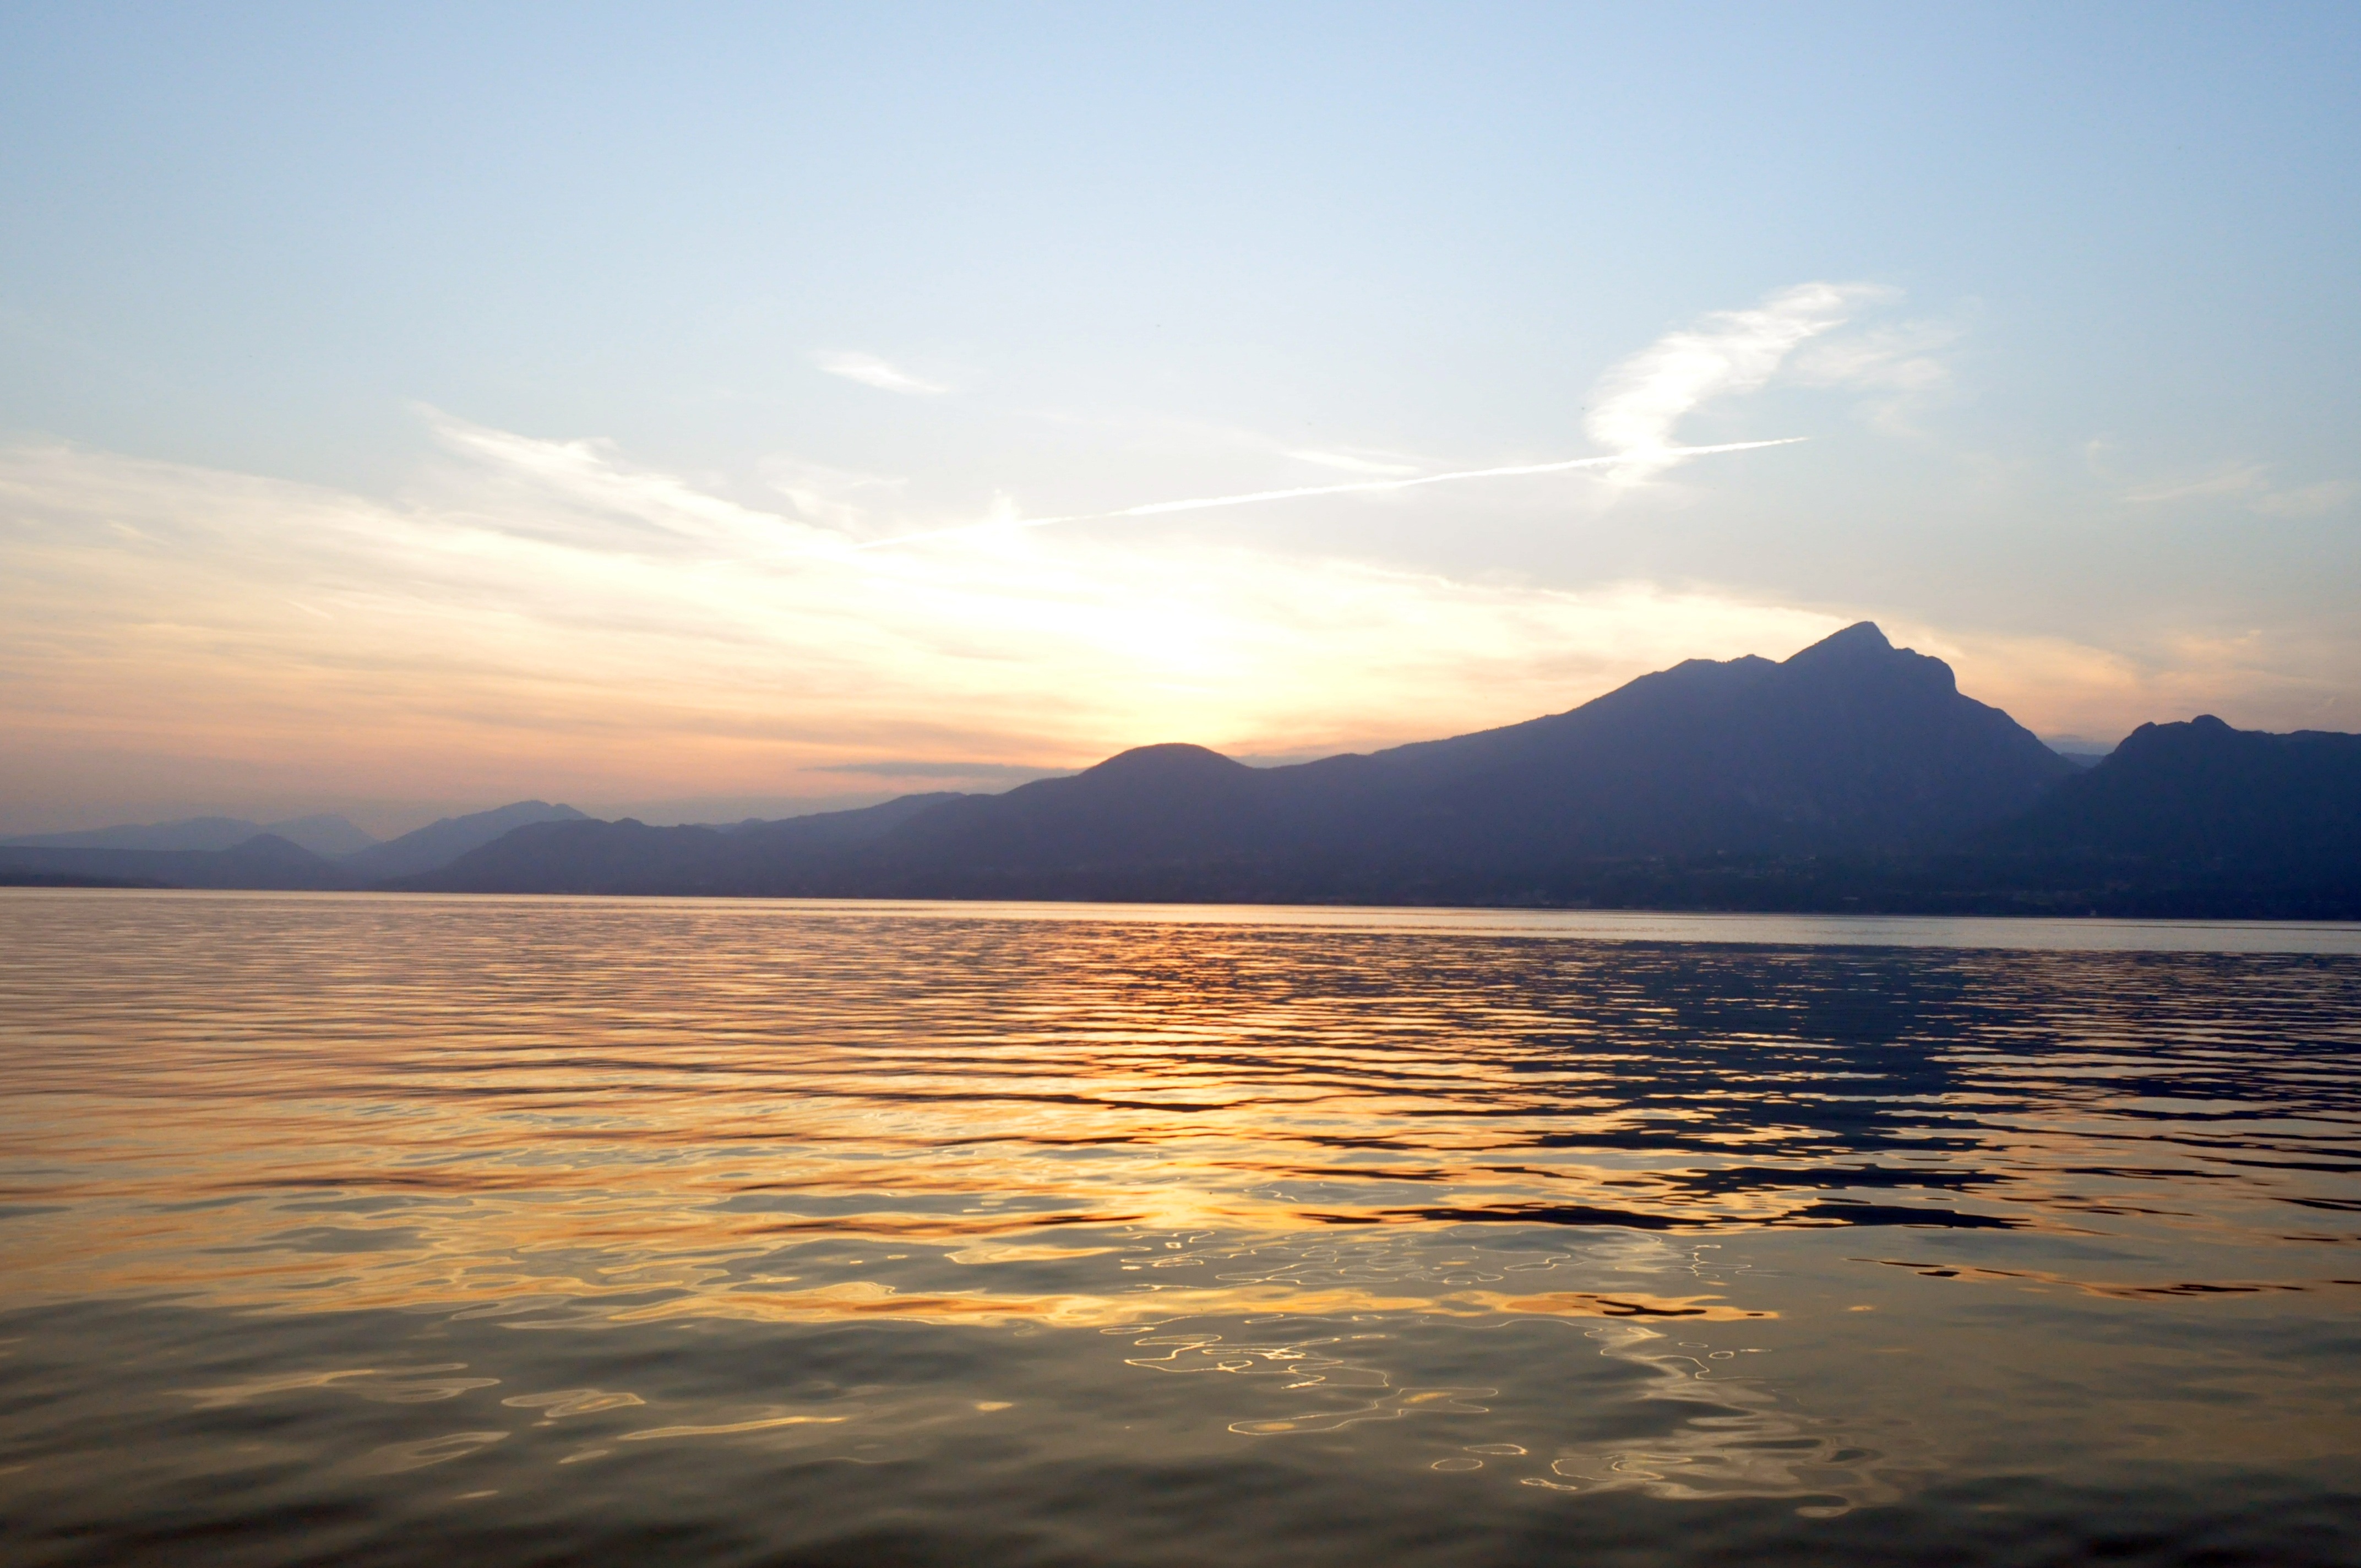
landscape, sea, coast, ocean, horizon, cloud, sky, sun, sunrise, sunset, sunlight, morning, lake, dawn, dusk, evening, reflection, bay, body of water, loch, afterglow, sunset landscape